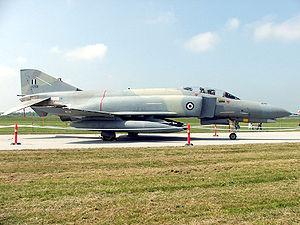
L’armée grecque est relativement nombreuse et bien équipée au regard de la taille du pays.